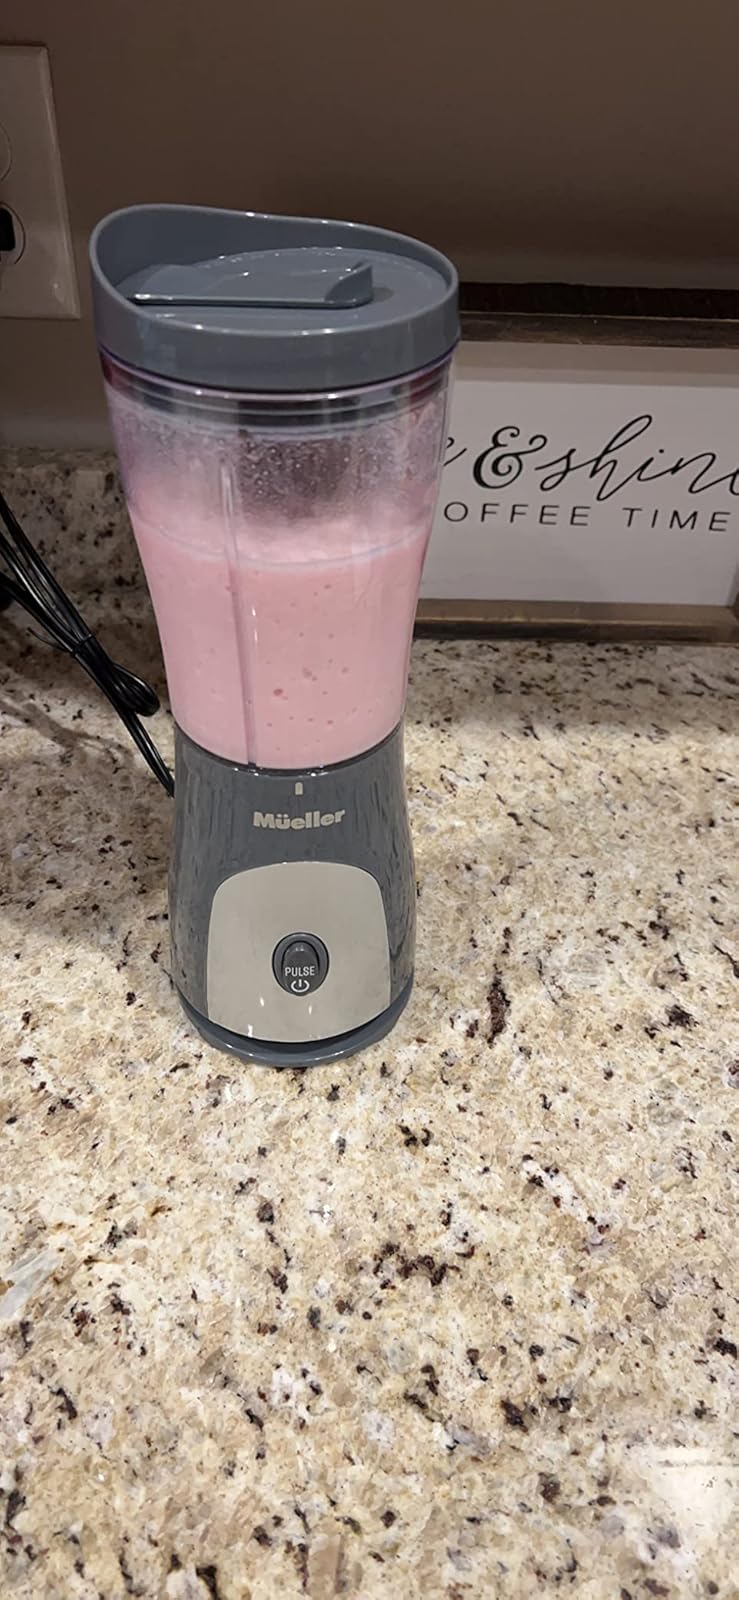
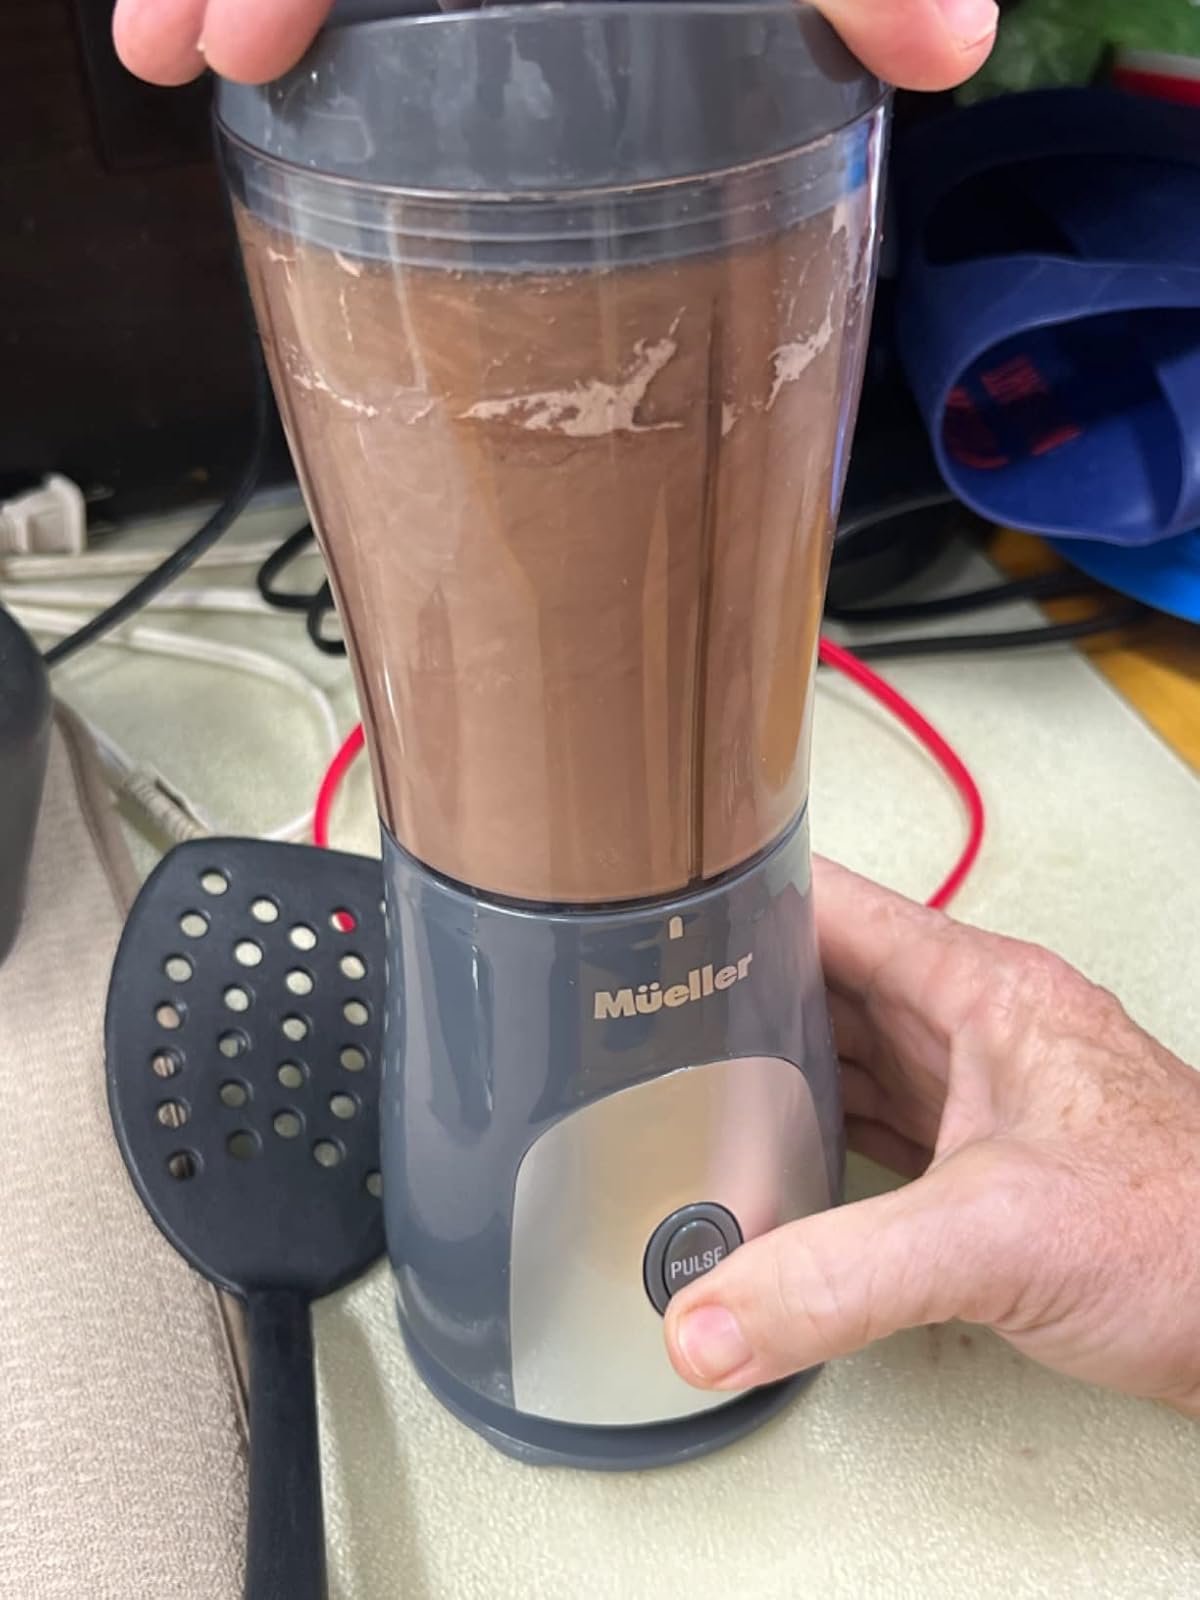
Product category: items_blender
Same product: yes